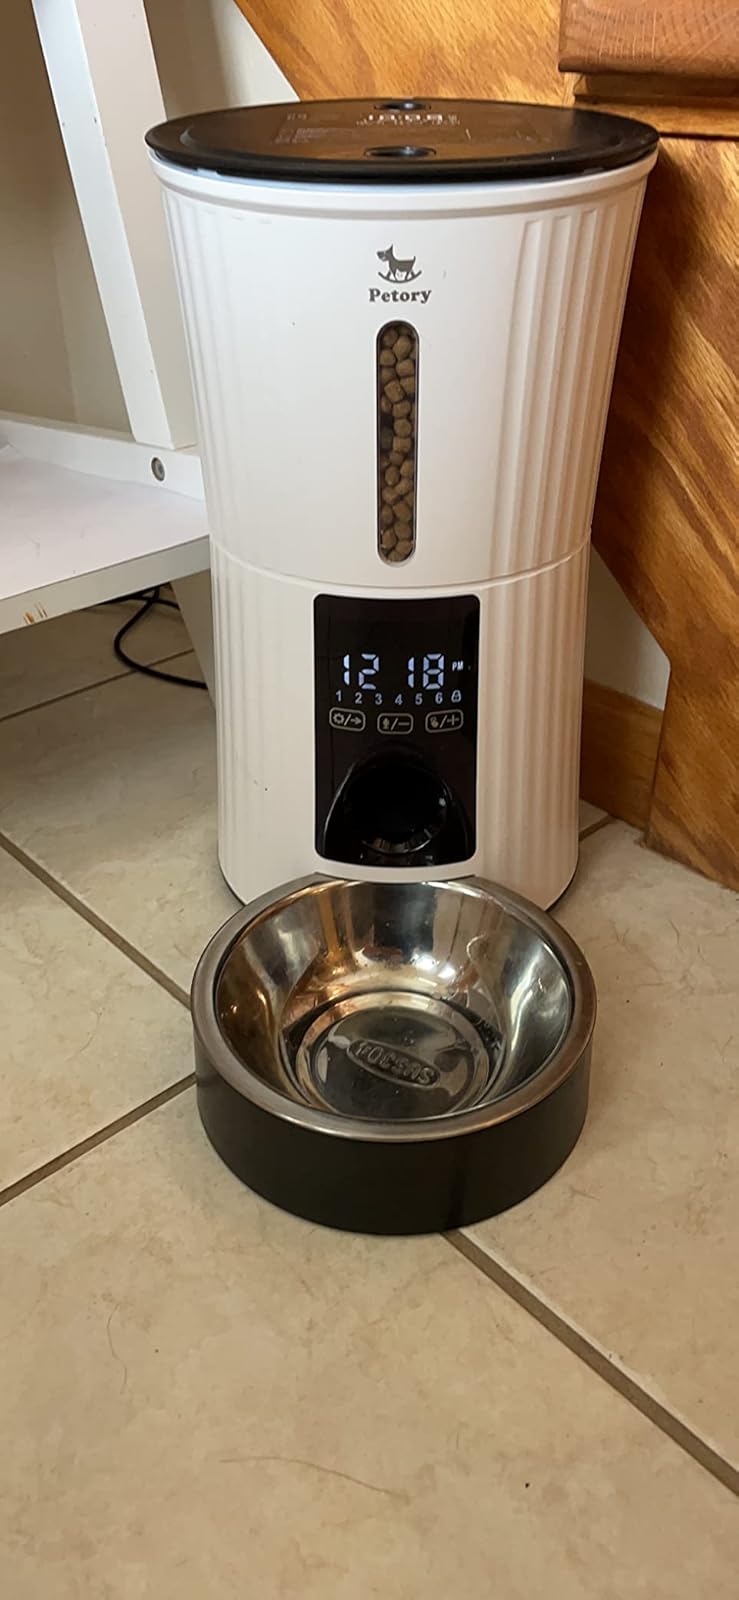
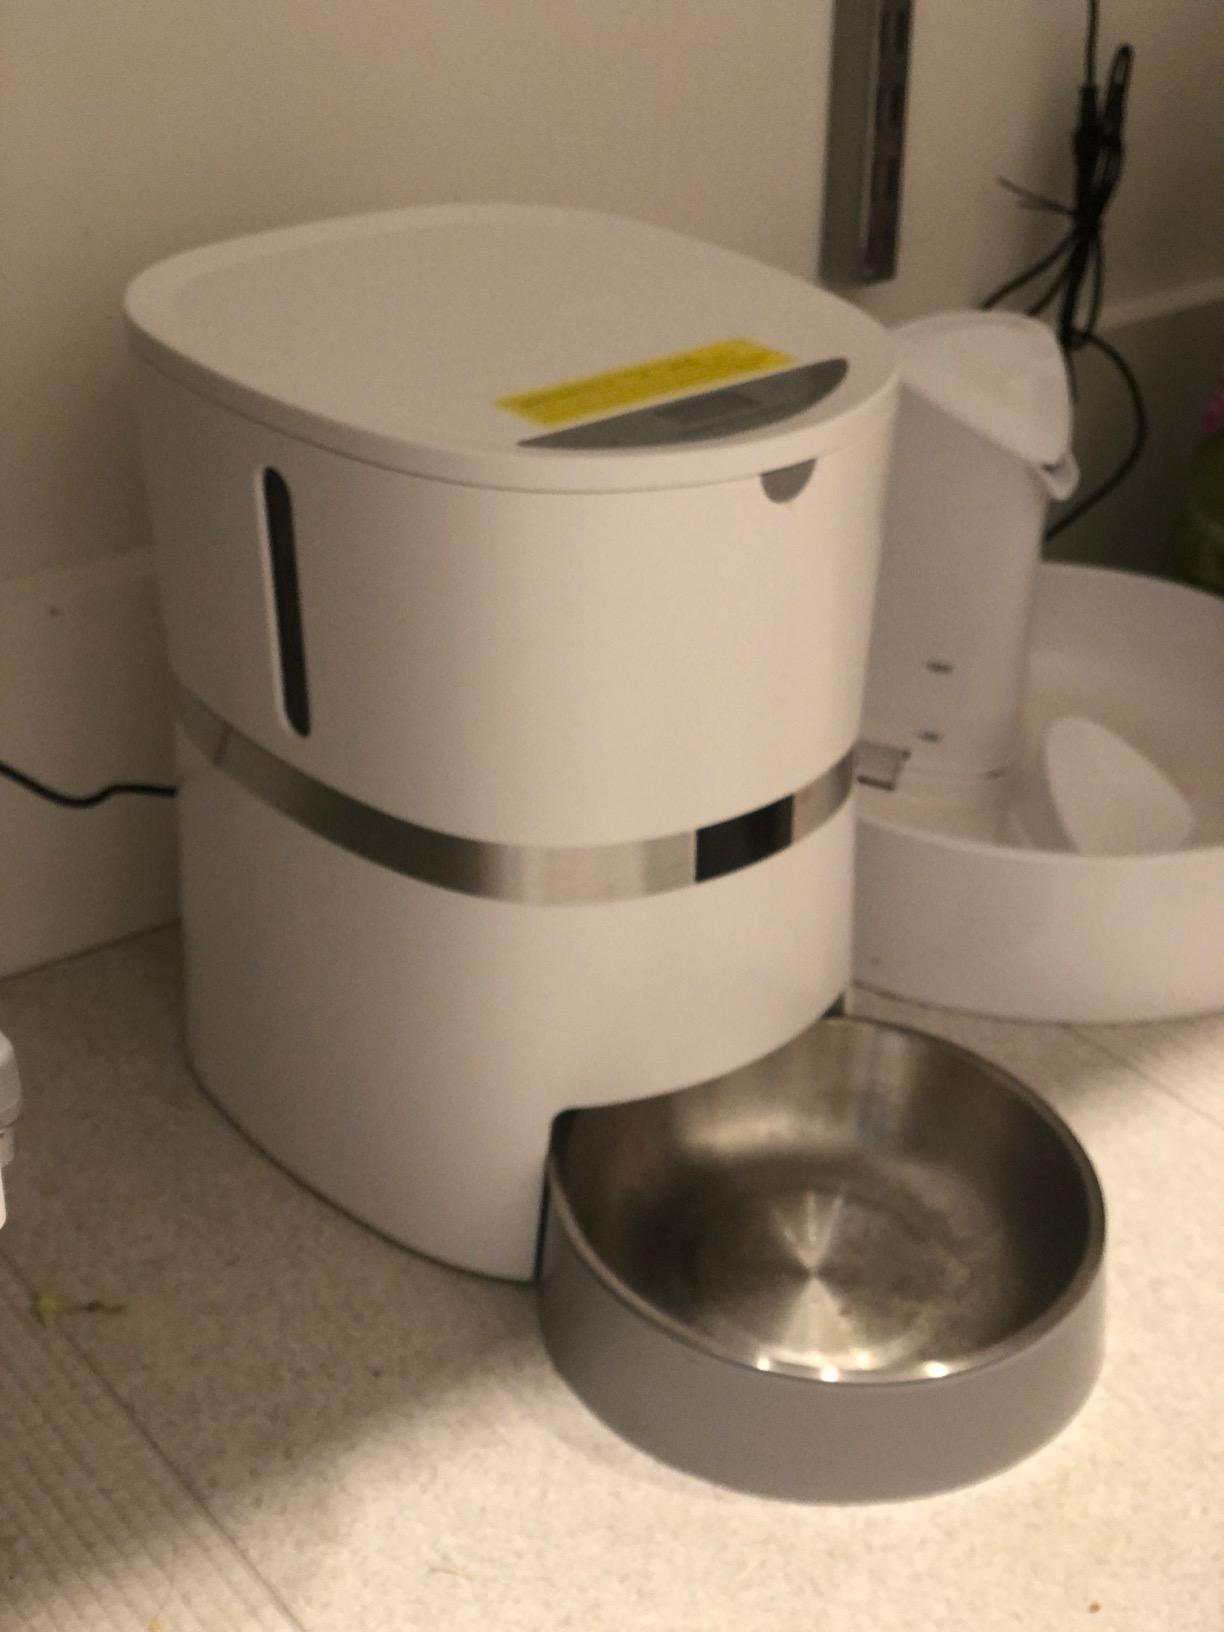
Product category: items_feeder
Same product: no